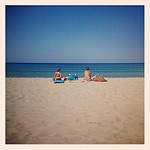
Scene: Outdoor